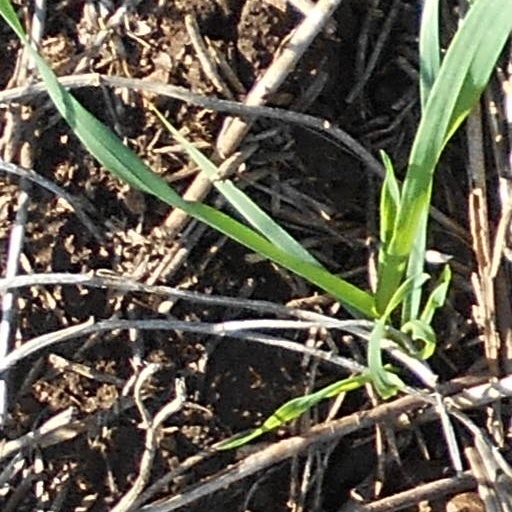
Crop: wheat